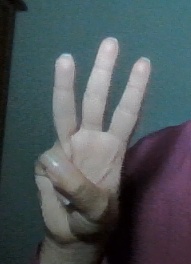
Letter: thaa